Eleftherios Venizelos

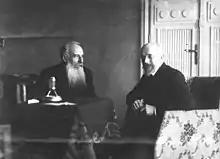
With the Serbian Prime Minister Nikola Pasic in 1913.

Venizelos, seeing no improvements after his approach with the Turks on the "Cretan Question" and at the same time not wanting to see Greece remain inactive as in the Russo-Turkish War in 1877 (where Greece's neutrality left the country out of the peace talks), he decided that the only way to settle the disputes with Ottoman Empire, was to join the other Balkan countries, Serbia, Bulgaria and Montenegro, in an alliance known as the Balkan League. Crown Prince Constantine was sent to represent Greece to a royal feast in Sofia, and in 1911 Bulgarian students were invited to Athens. These events had a positive impact and on 30 May 1912 Greece and the Kingdom of Bulgaria signed a treaty that ensured mutual support in case of a Turkish attack on either country. Negotiations with Serbia, which Venizelos had initiated to achieve a similar agreement, were concluded in early 1913, before that there were only oral agreements.